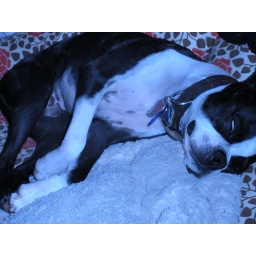
Bean sleeping with one eye open by computer light - creepy